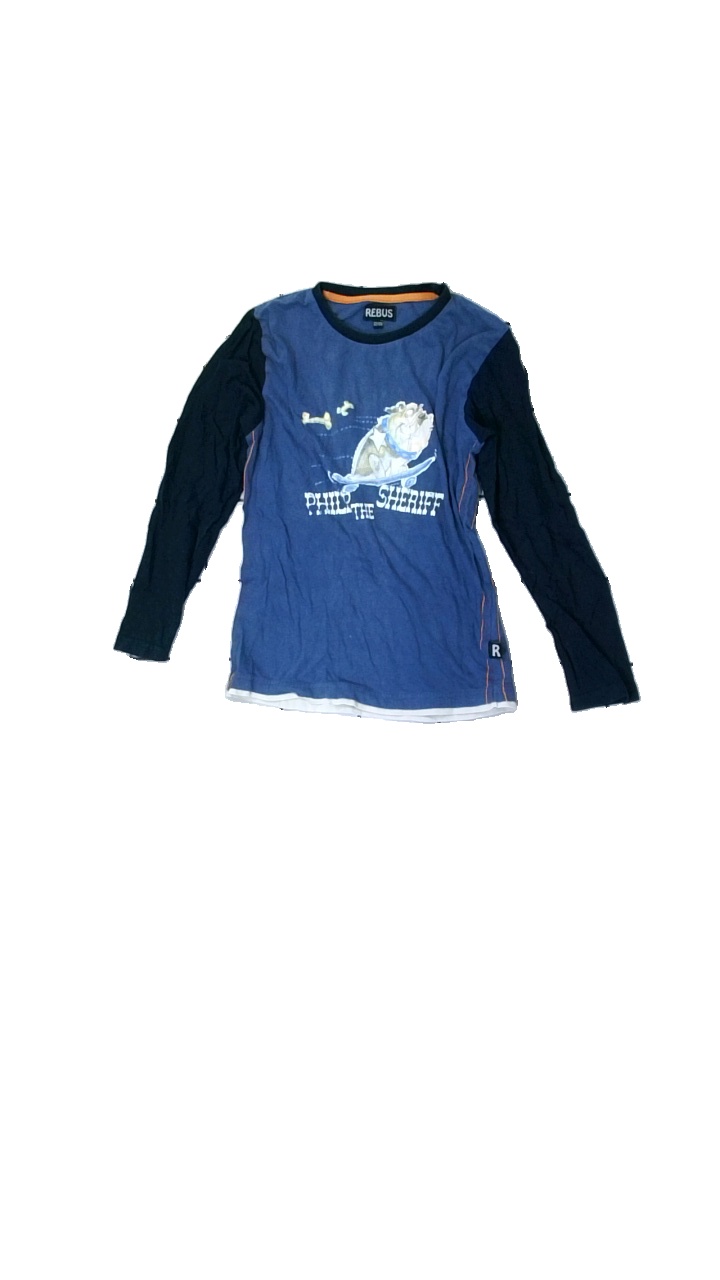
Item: Top (Children)
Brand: Rebus
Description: Blue color blocked top for children
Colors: Blue, Orange, White, Multicolor
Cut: Regular, C-collar
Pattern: Other
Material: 100% Cotton
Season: All
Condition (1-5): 2
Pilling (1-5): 5
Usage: Export
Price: <50